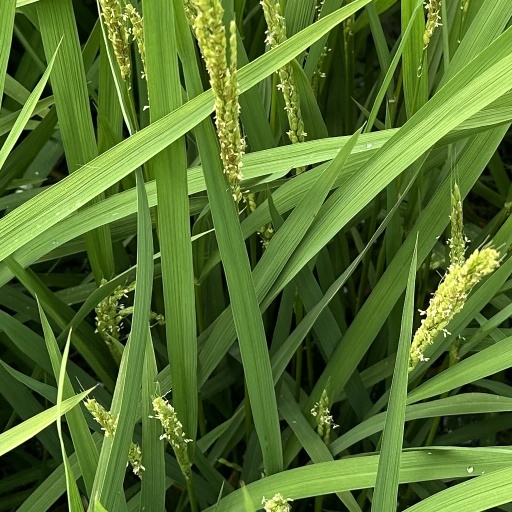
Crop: rice